The Cave Boy of the Age of Stone

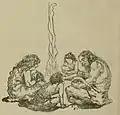
The boys family sitting around their fire with the baby and parents. (cover not available)

The Cave Boy of the Age of Stone is a classic heavily illustrated educational children's novel aimed at a juvenile audience published in 1907 by author Margaret A. McIntyre and illustrated by Irma Deremeaux which is currently available in digital formats from multiple sources. By 2007, the work had entered the public domain and several reprint publishers on three continents have brought out new editions varying considerably in quality and workmanship, including at least one with the many original line drawings (Etchings) reproduced throughout (See list below) in a high quality hardcover edition.